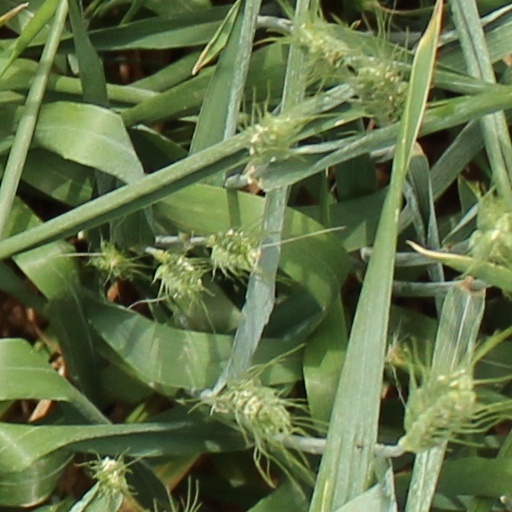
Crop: wheat